Reggie Bush

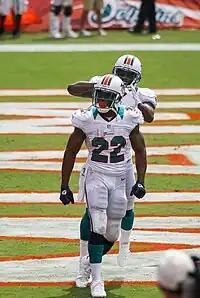
Bush with the Miami Dolphins during the 2012 season

On July 28, 2011, the Saints traded Bush to the Miami Dolphins for reserve safety Jonathon Amaya and a swap of sixth-round draft picks. After an 0–7 start, during the Dolphins' first win of the 2011 season against the Kansas City Chiefs, Bush scored his first rushing touchdown since 2009. Bush had his second career 100-yard game against the New York Giants with 103 yards on 15 carries in the 20–17 loss. In Week 13, Bush rushed 22 times for 100 yards and a touchdown on 22 carries in a 34–14 win over the Oakland Raiders. Bush again eclipsed the 100-yard mark in a 26–10 loss to the Philadelphia Eagles the following week, rushing for 103 yards on 14 carries. On December 18, Bush rushed for a career-high 203 yards and a touchdown on 25 carries in a 30–23 win over the Buffalo Bills in Week 15. Bush rushed for 113 yards on 22 carries on Christmas Eve in a losing effort at the New England Patriots. Early in the game, he eclipsed the 1,000-yard rushing mark in a season for the first time in his professional career. Overall, in the 2011 season, he finished with 1,086 rushing yards, six rushing touchdowns, 43 receptions, 296 receiving yards, and one receiving touchdown.